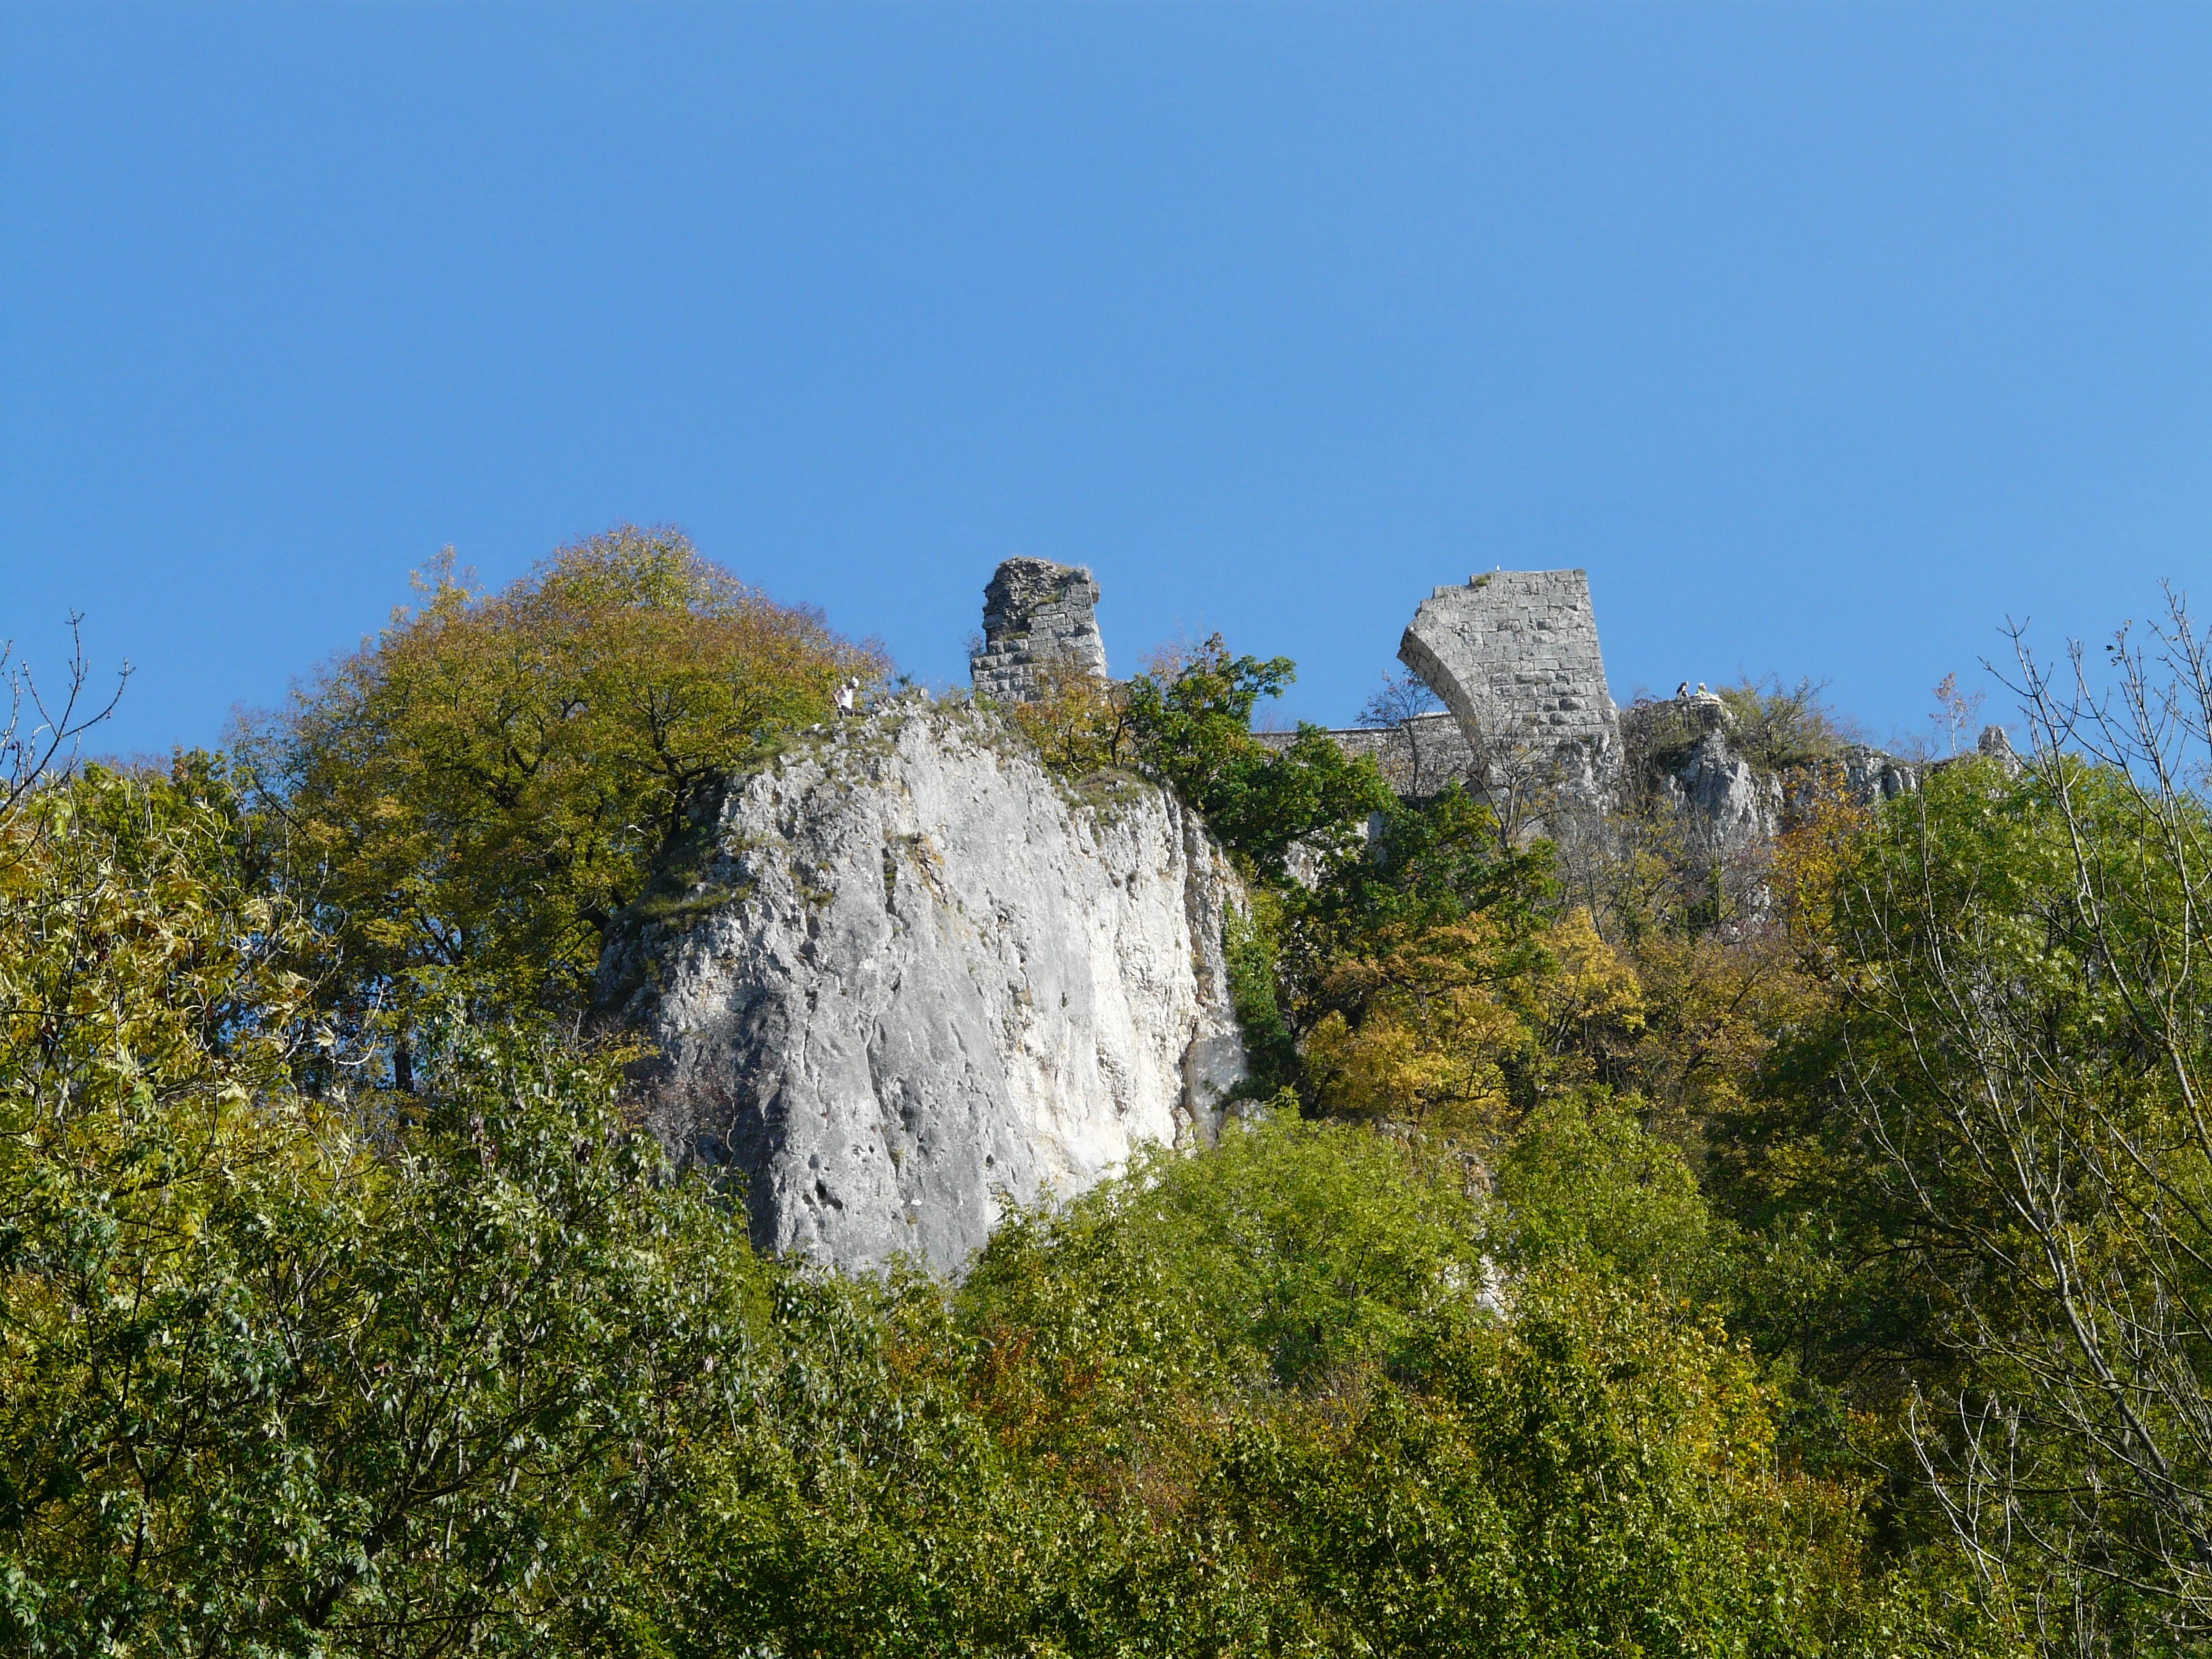
tree, rock, mountain, hill, chateau, cliff, castle, ruin, terrain, ruins, ecosystem, baden wurttemberg, height burg, alb donau circle, blaubeuren, castle ruin, ruin hohengerhausen, rusenschloss, gerhausen